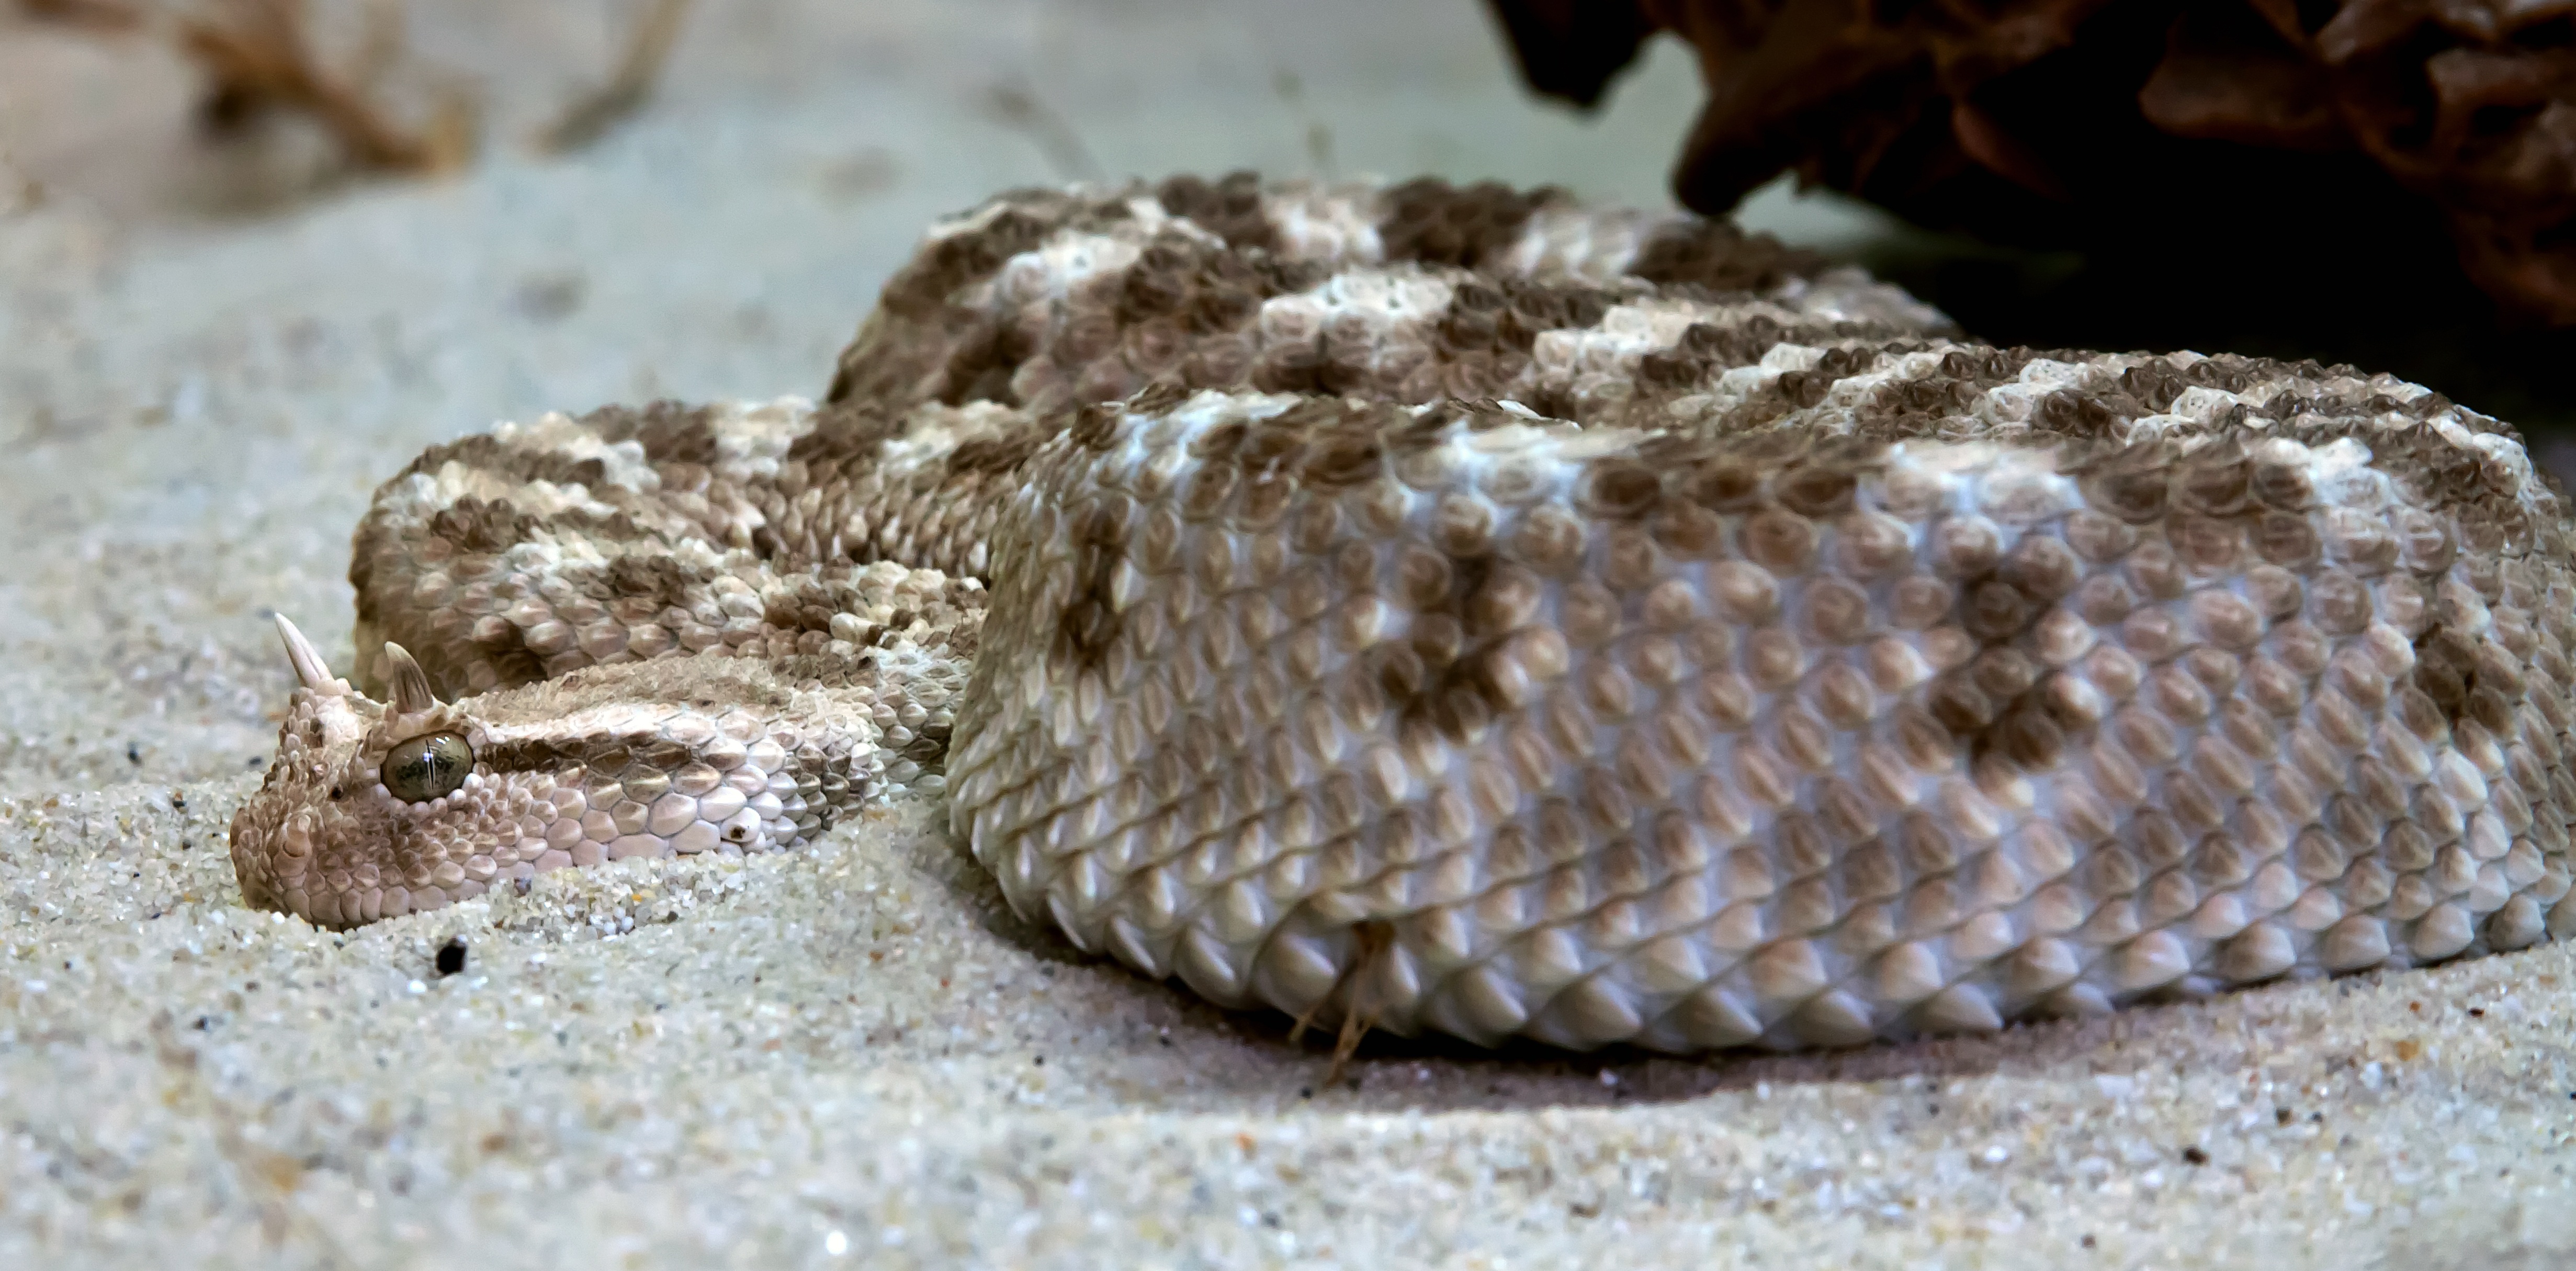
nature, animal, wildlife, africa, reptile, scale, yellow, close, fauna, close up, eye, toxic, snake, rattlesnake, vertebrate, creature, natter, species, wildlife photography, dangerous, macro photography, viper, snakehead, mamba, sidewinder, scaled reptile, sand viper